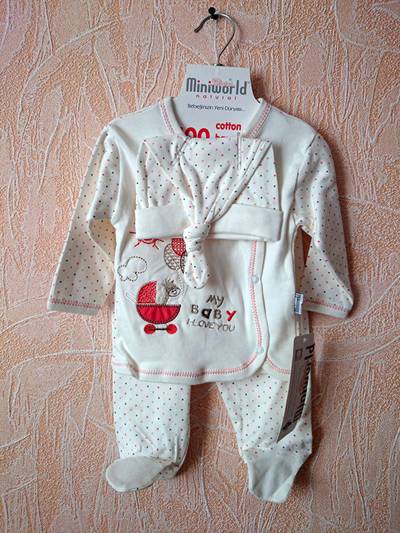
Waste category: clothes